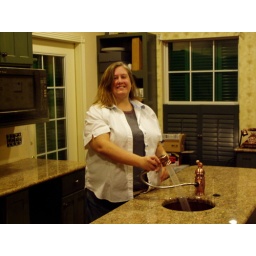
We both forgot what running water was like in the kitchen.